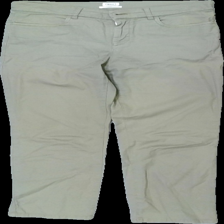
View: front
Type: Trousers
Category: Ladies
Brand: Filippa K
Colors: Beige
Material: 83% cotton 17% nylone
Cut: Regular
Size: XS
Season: All
Damage location: bottom right
Damage 2 location: middle center
Price range: 50-100
Recommended usage: Reuse
Description: beige byxor